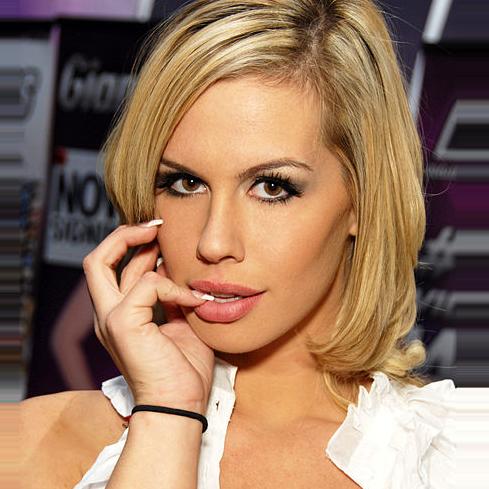
Age: 20